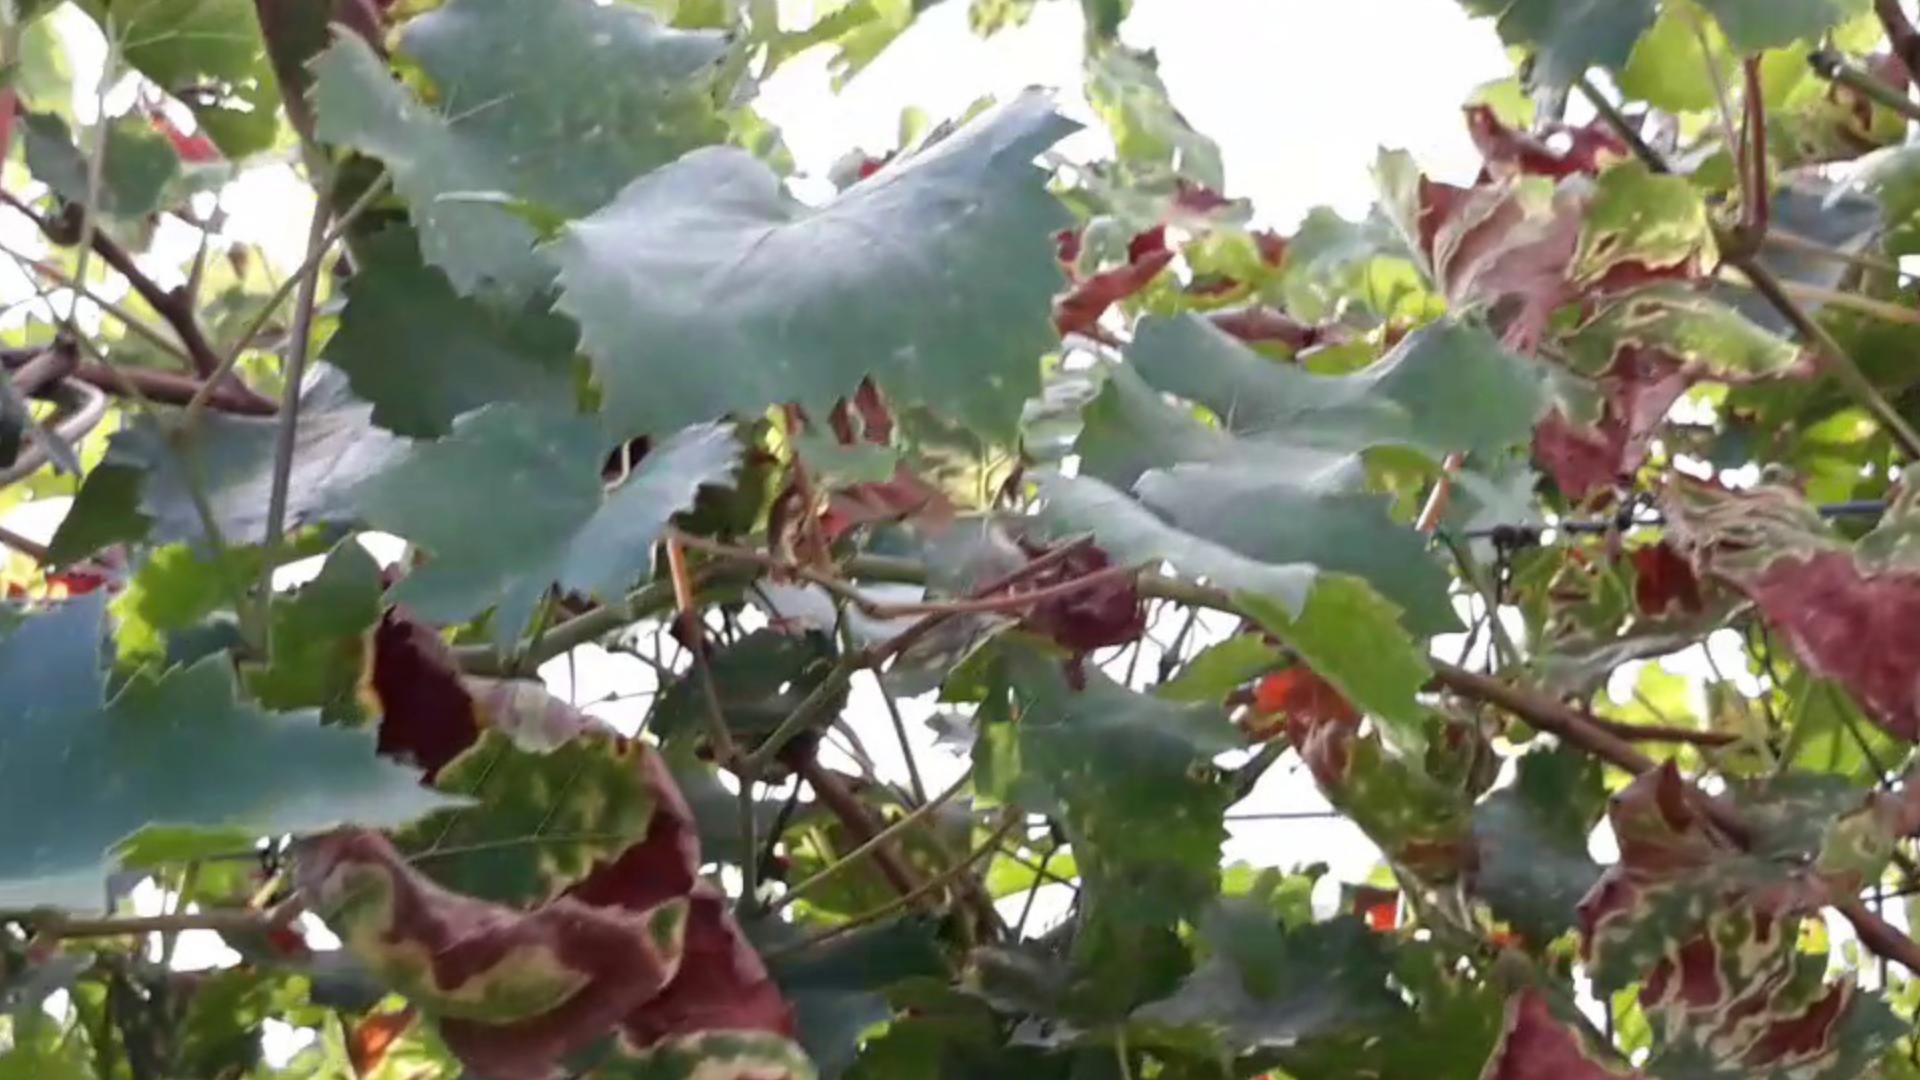
Label: esca